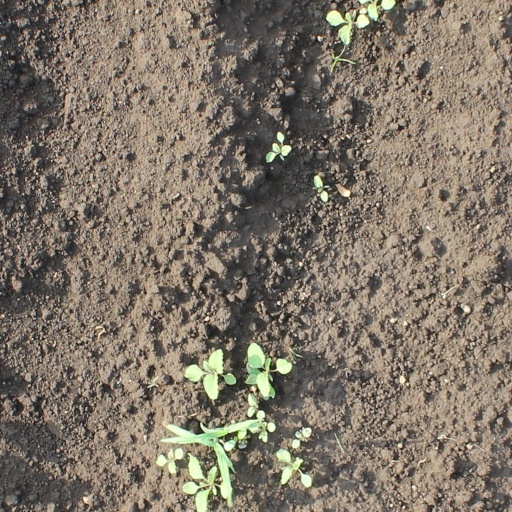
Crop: soybean